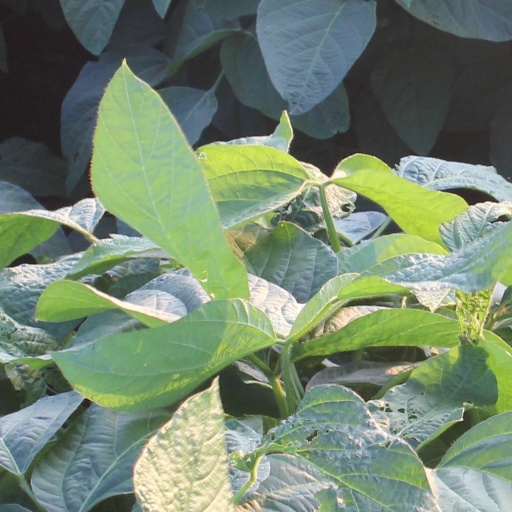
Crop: soybean